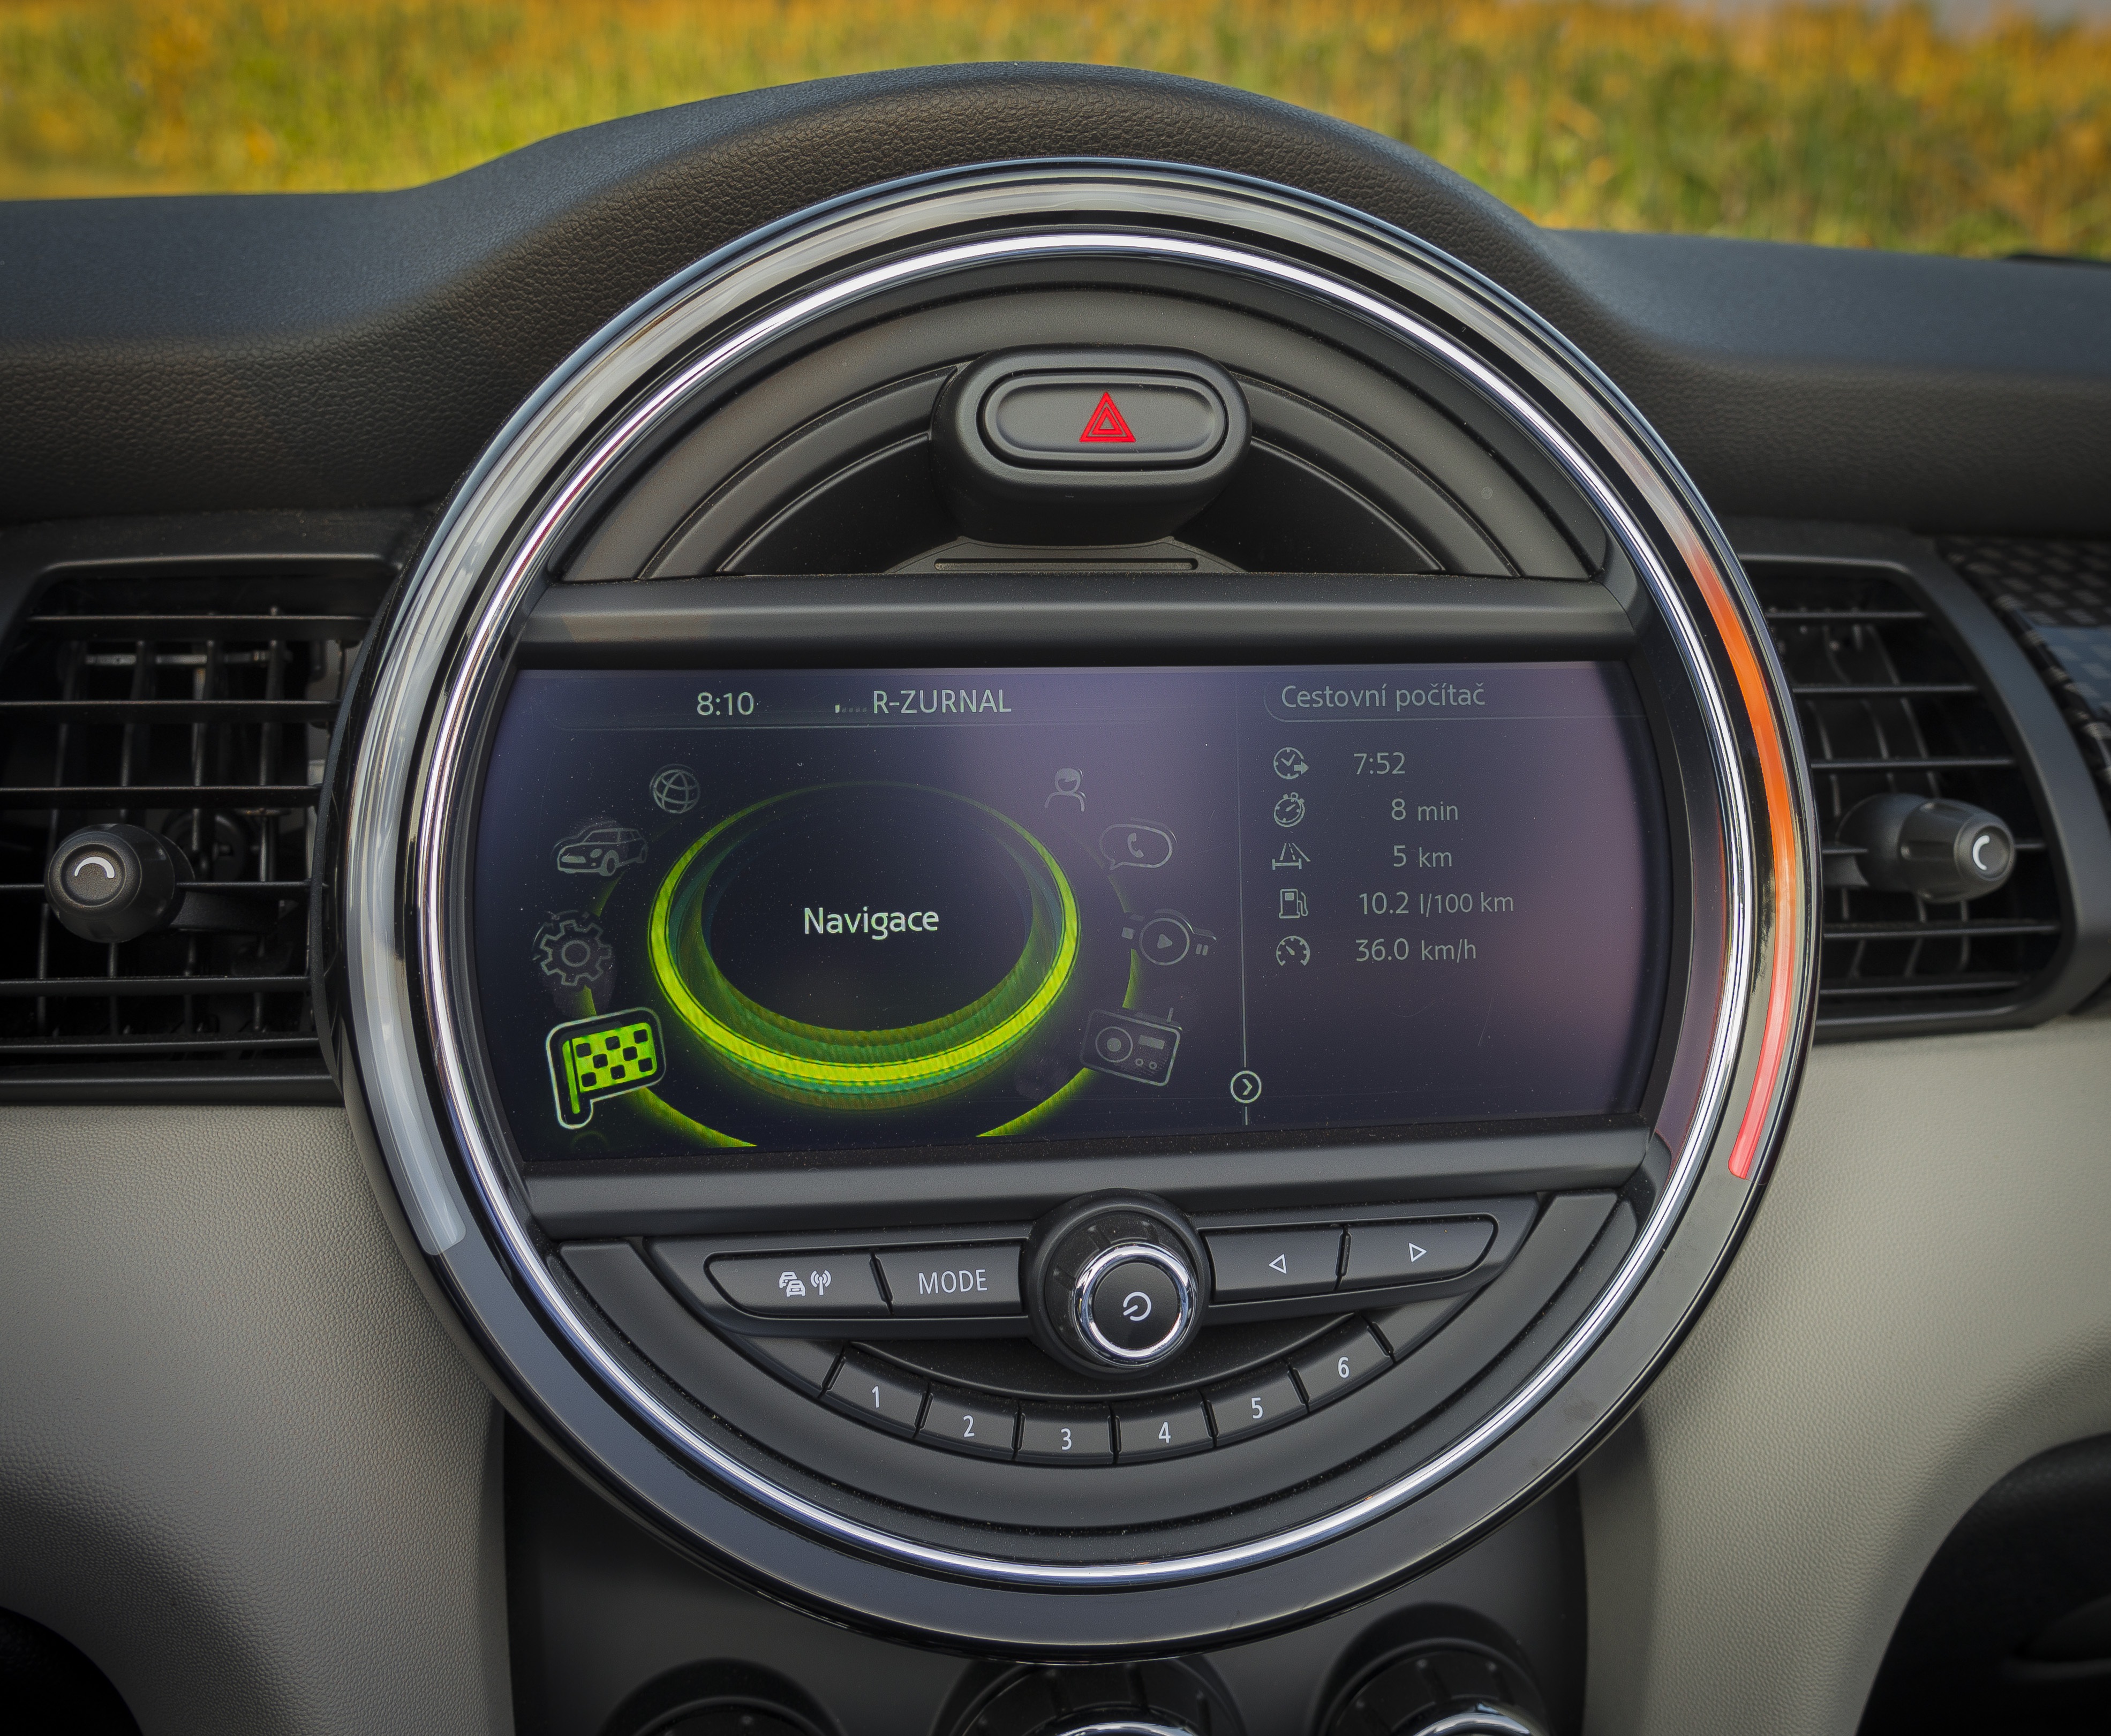
car, wheel, vehicle, auto, steering wheel, speedometer, inside, sedan, mini, convertible, minicooper, the interior of the, the dashboard, city car, land vehicle, automobile make, automotive exterior, compact car, automotive design, subcompact car, steering part